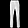
Label: Trouser